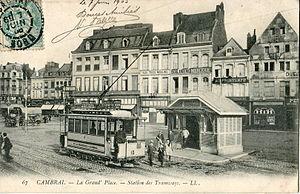
Carte postale ancienne éditée par LL n°67
Le Tramway de Cambrai a fonctionné dans cette ville entre 1900 et 1917. Par suite des combats dans la ville durant la Première Guerre mondiale, le réseau est détruit. Il ne sera pas reconstruit.
Cambrai est une commune française située dans le département du Nord, en région Hauts-de-France. Sous-préfecture du département, Cambrai est une ville moyenne qui compte 32 668 habitants au recensement de 2016 ; elle est au cœur de l'unité urbaine de Cambrai qui, avec 47 138 habitants, la place au 7ᵉ rang départemental. Son aire urbaine, plus étendue, rassemble 65 986 habitants en 2009. Avec Lille et les villes de l'ancien bassin minier du Nord-Pas-de-Calais, elle participe aussi à un ensemble métropolitain de près de 3,8 millions d'habitants, appelé « aire métropolitaine de Lille ».